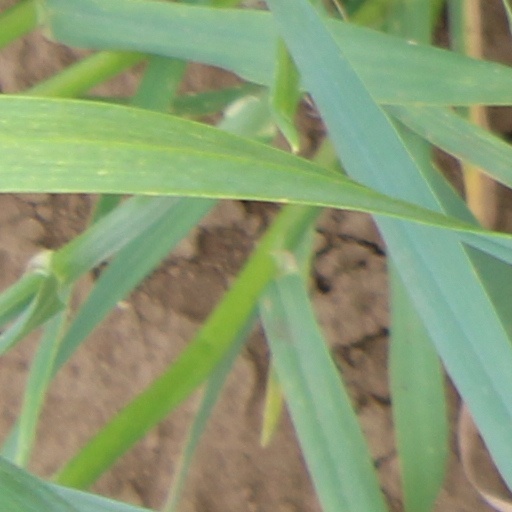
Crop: wheat